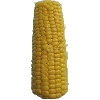
Label: corn